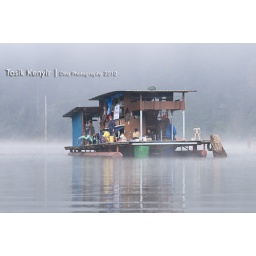
A boat house in the middle of the lake - &lt;i&gt;Kenyir Lake, Terengganu, Malaysia&lt;/i&gt;